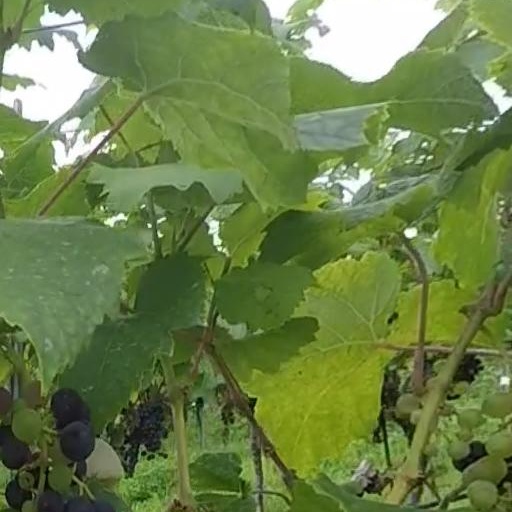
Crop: grape